Portland, Victoria

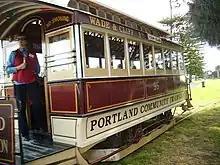
The tram, powered by a small combustion engine, en route from Wade Street to the Henty Park depot.

The Great South West Walk is a walking track that begins at the Visitor Information Centre, Portland. Designed as a long distance walking track, it is also ideal for short walks and day walks. The walk travels through forests, river gorges, cliff tops and sublime bays. Established in 1981 the walk is administered, maintained and promoted by 'The Friends of the Great South West Walk Inc', a wholly volunteer organisation, in partnership with Parks Victoria.